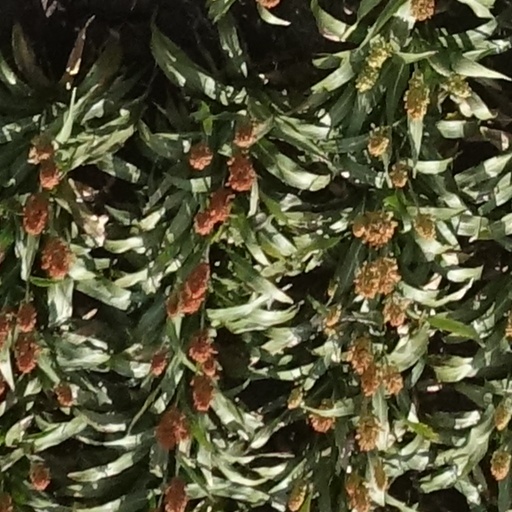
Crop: sorghum